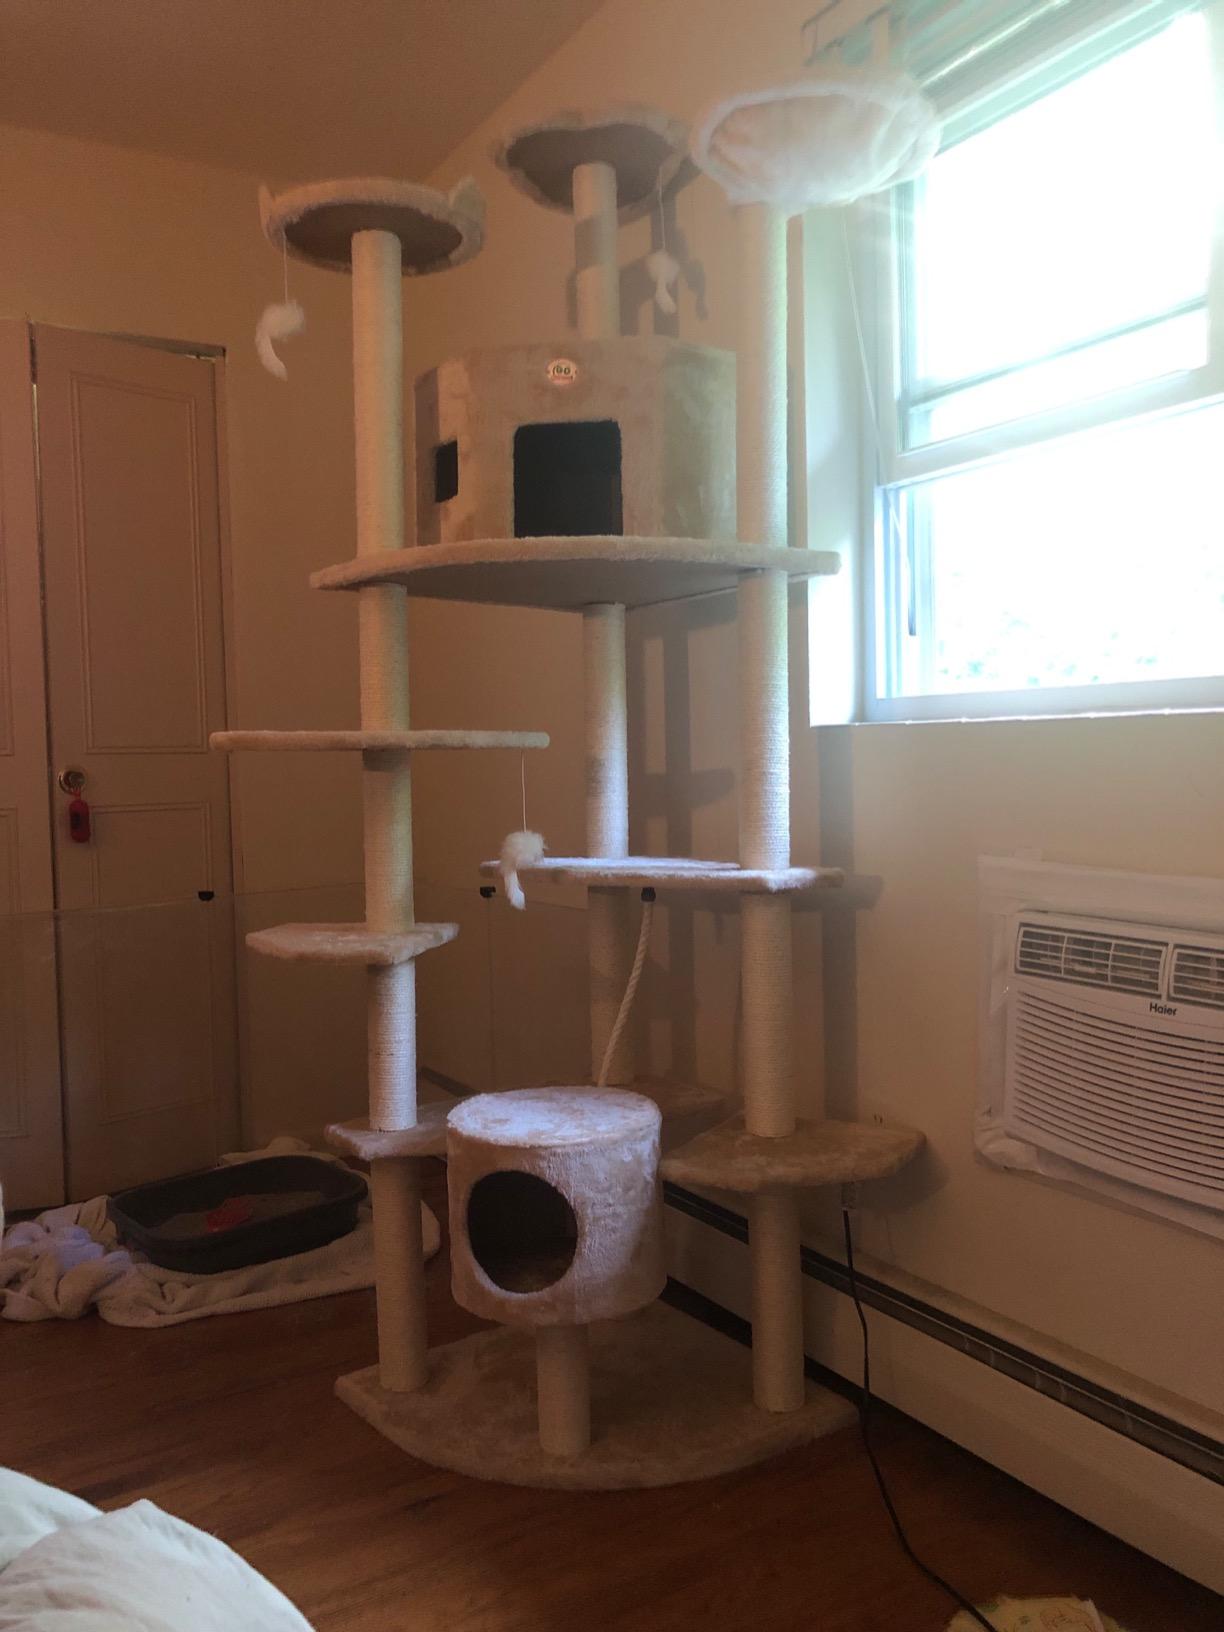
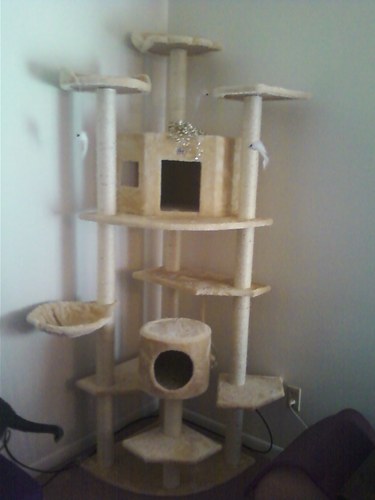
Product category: items_cat tree
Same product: yes